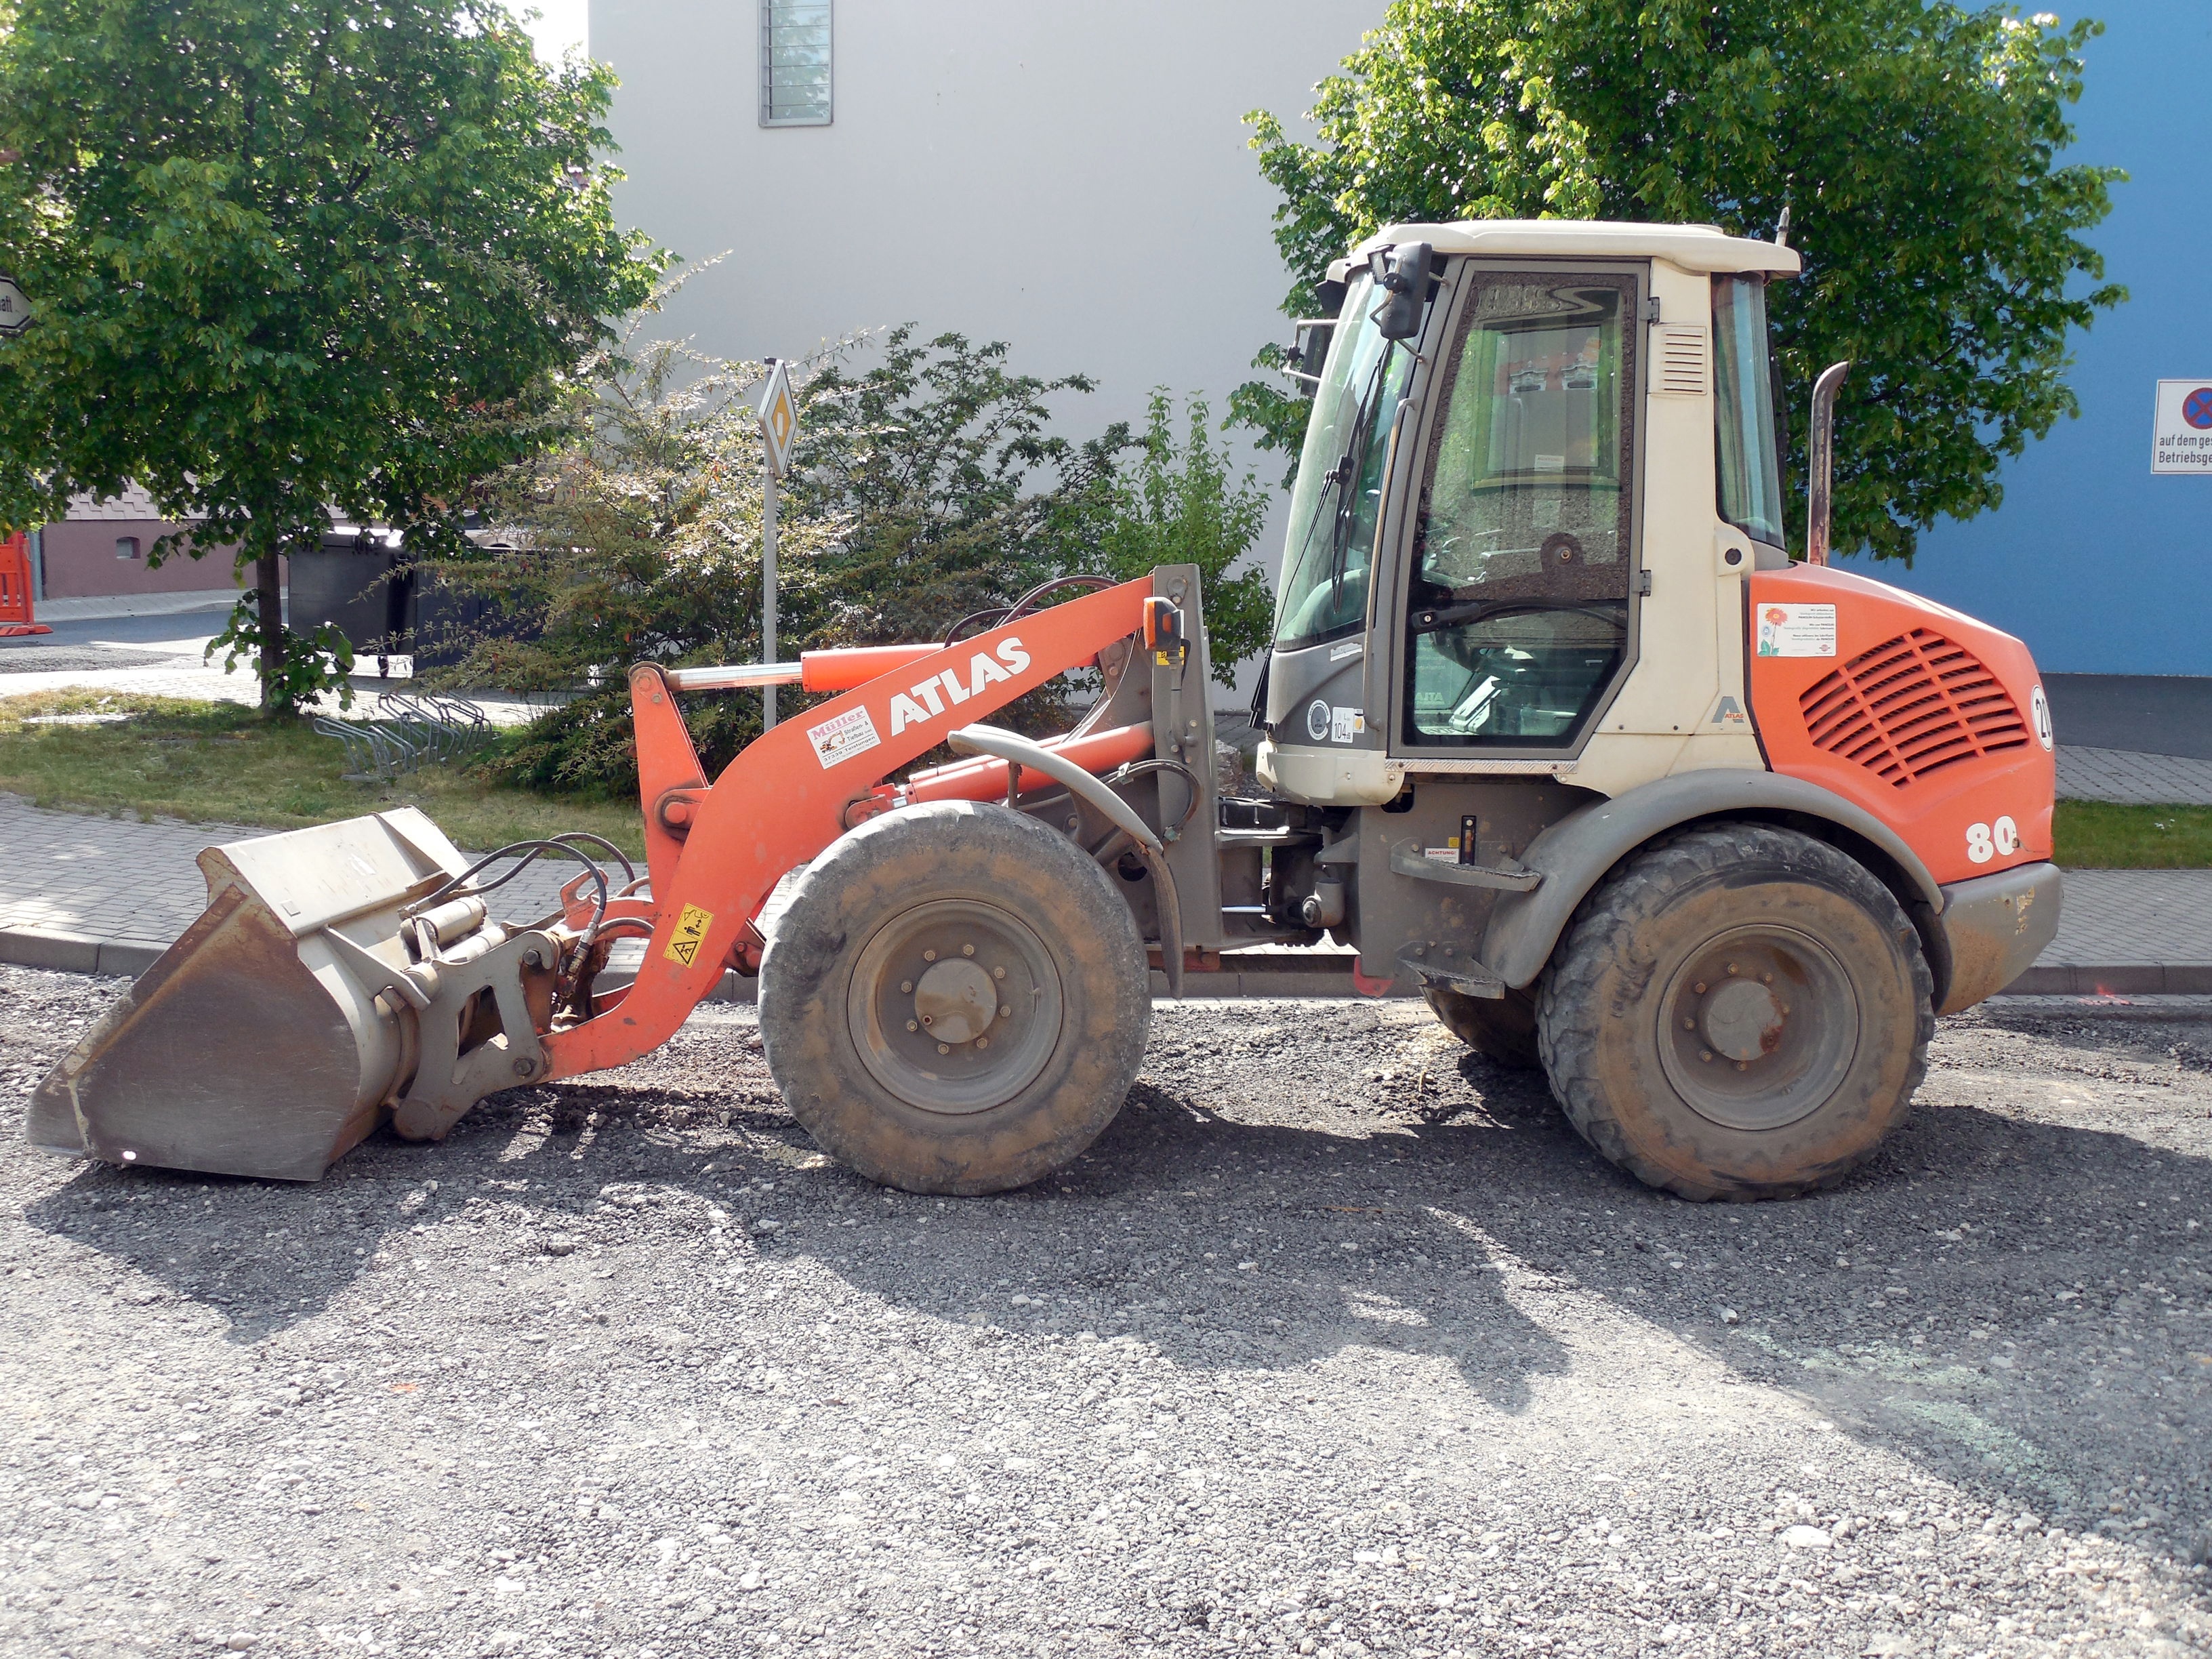
work, tractor, asphalt, vehicle, site, excavators, construction work, construction vehicle, agricultural machinery, construction equipment, wheel loader, land vehicle, automobile make, light commercial vehicle